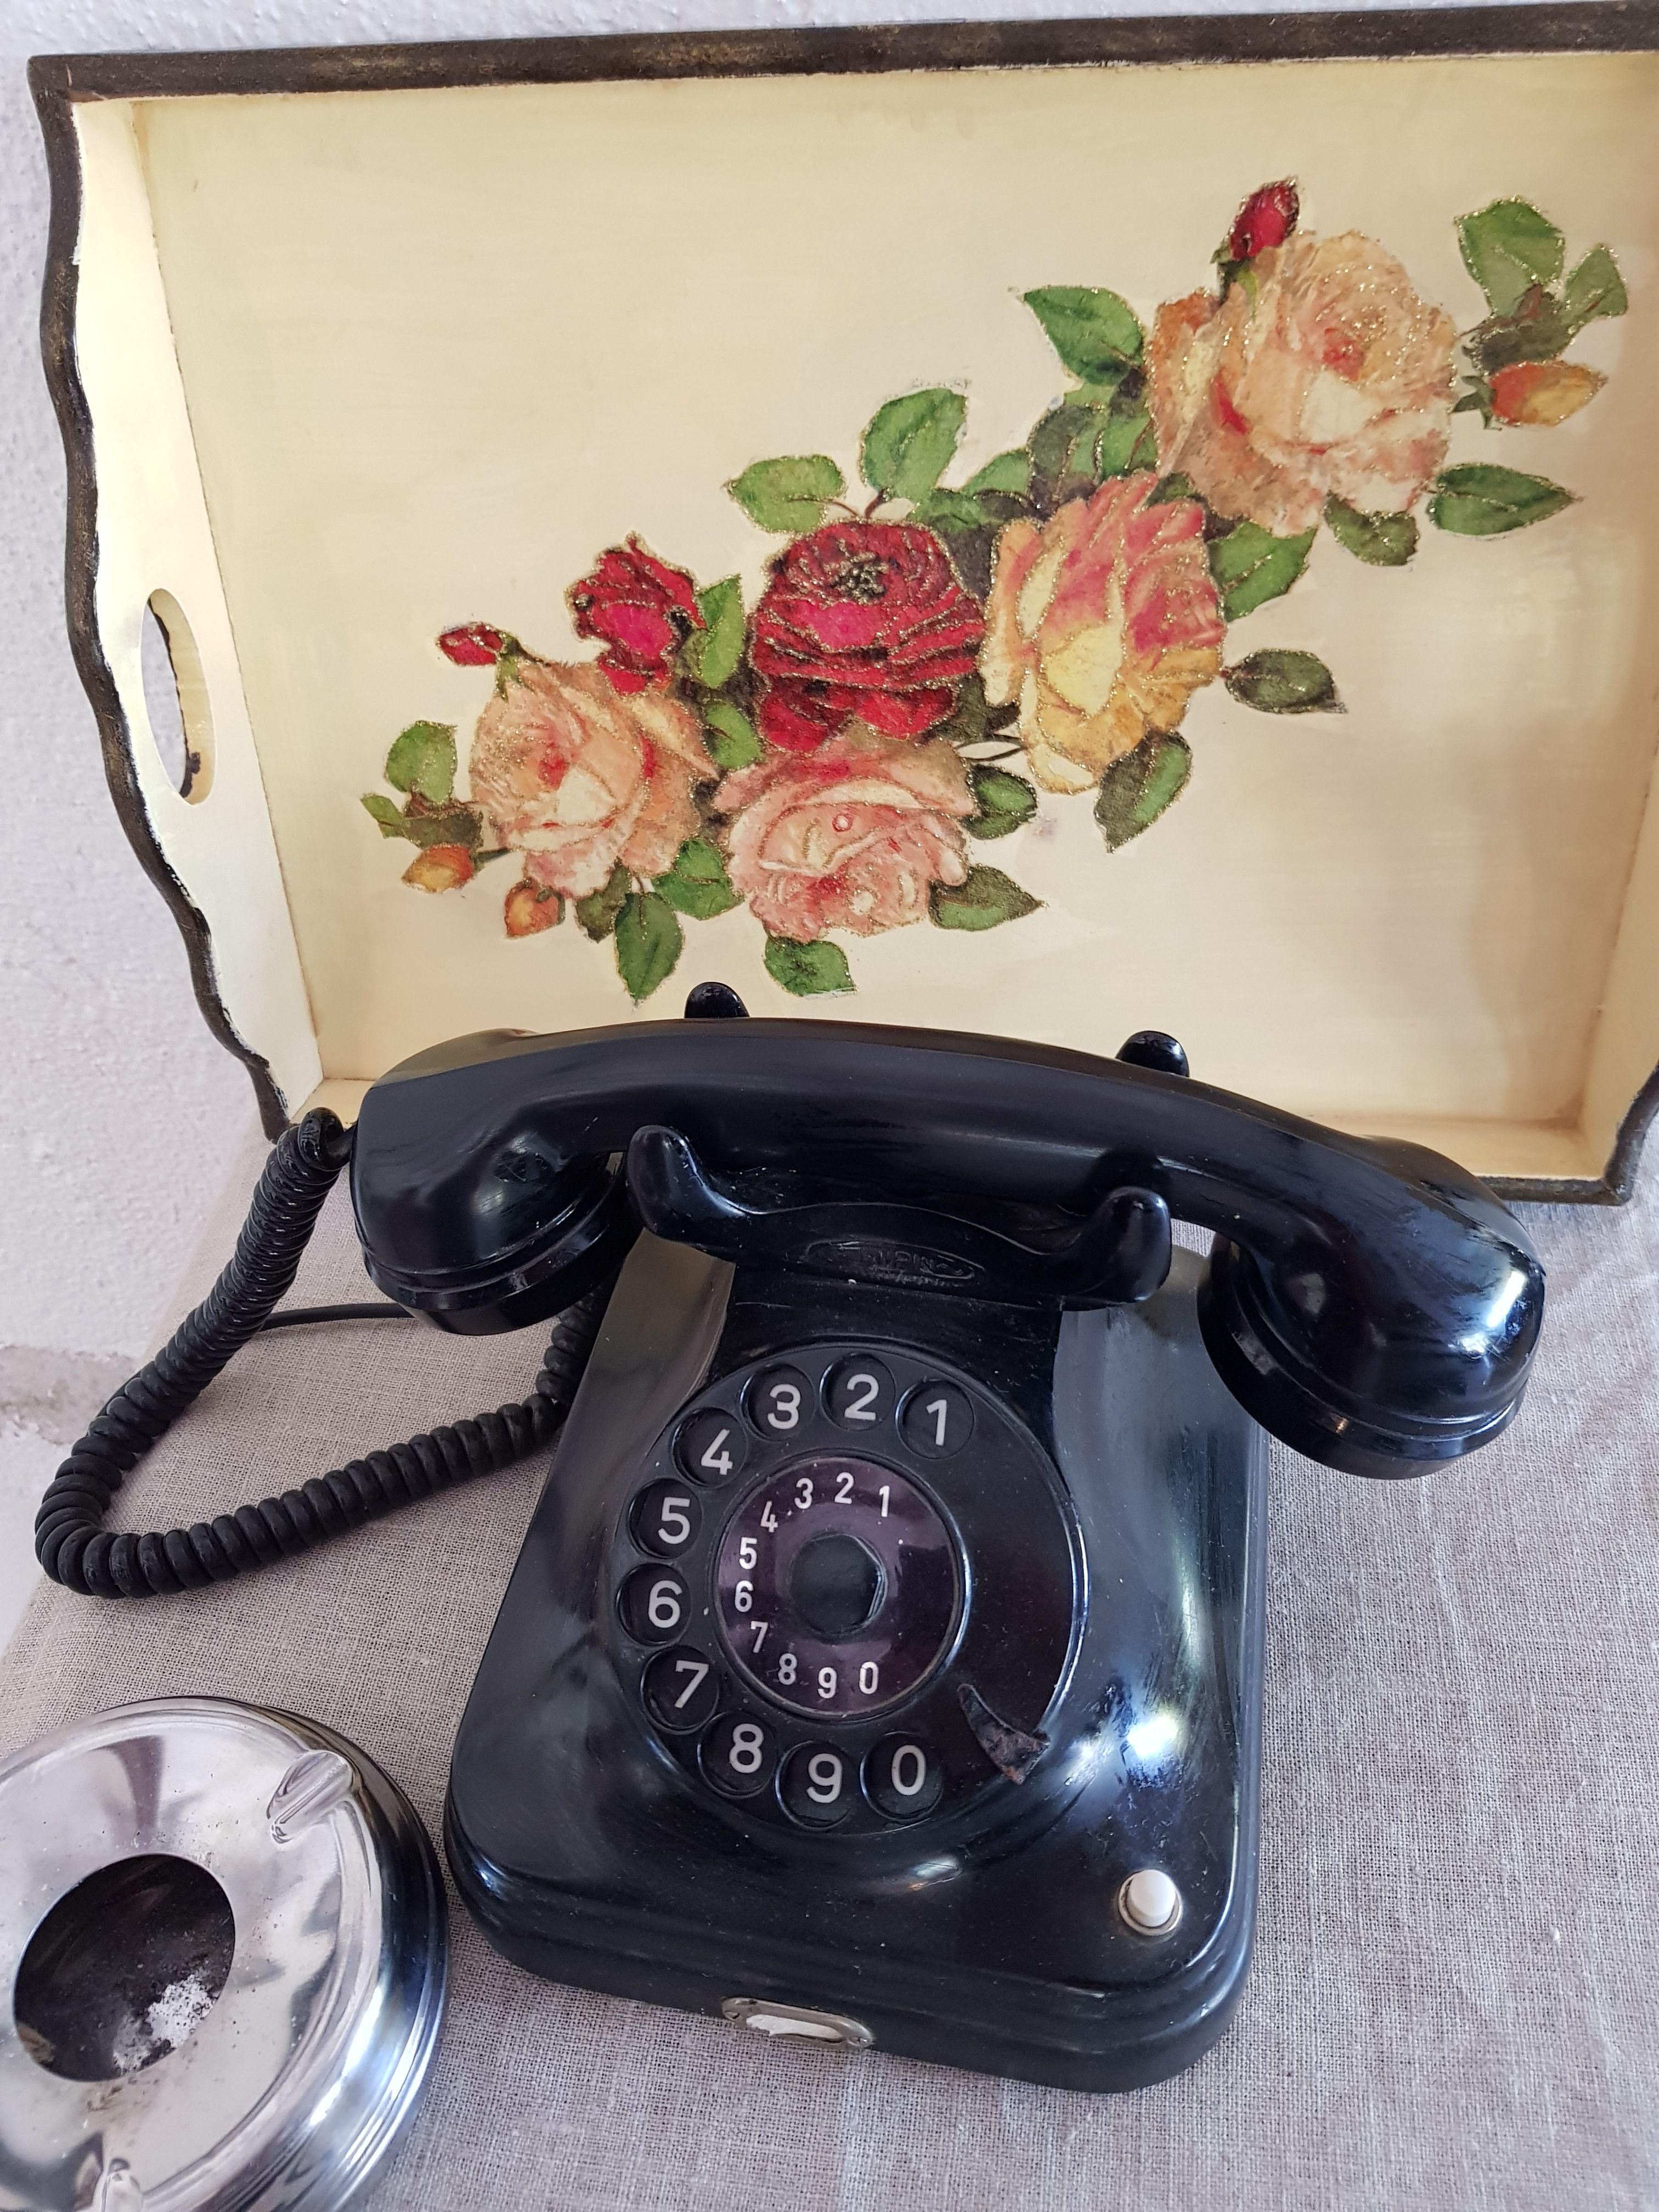
Vintage Phone
A classic black rotary phone on a light-colored fabric, with a floral-decorated tray in the background
A close up shot from a high angle highlights an antique rotary phone with coiled wires, resting on a neutral toned fabric  Behind it a wooden tray adorned with painted roses enhances the nostalgic and vintage aesthetic of the scene
Labels: Electronics, Phone, Flower, Plant, Rose, Dial Telephone, Decorated Tray, Vintage Telephone, Metal Ashtray, Burlap fabric, wall
Camera: samsung SM-G955F
Aperture: F1.7
Exposure: 1/19 sec
ISO: 200
Focal length: 4.2 mm